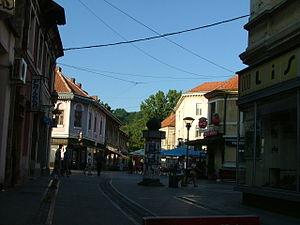
A Dabravina près de Zenica, se trouvent les traces d'une antique synagogue qui serait d’époque romaine ou byzantine.
Tuzla est une ville de Bosnie-Herzégovine située dans le canton de Tuzla et dans la Fédération de Bosnie-et-Herzégovine. Selon les premiers résultats du recensement bosnien de 2013, la ville intra muros compte 80 570 habitants et sa zone métropolitaine, appelée « Ville de Tuzla », 120 441.